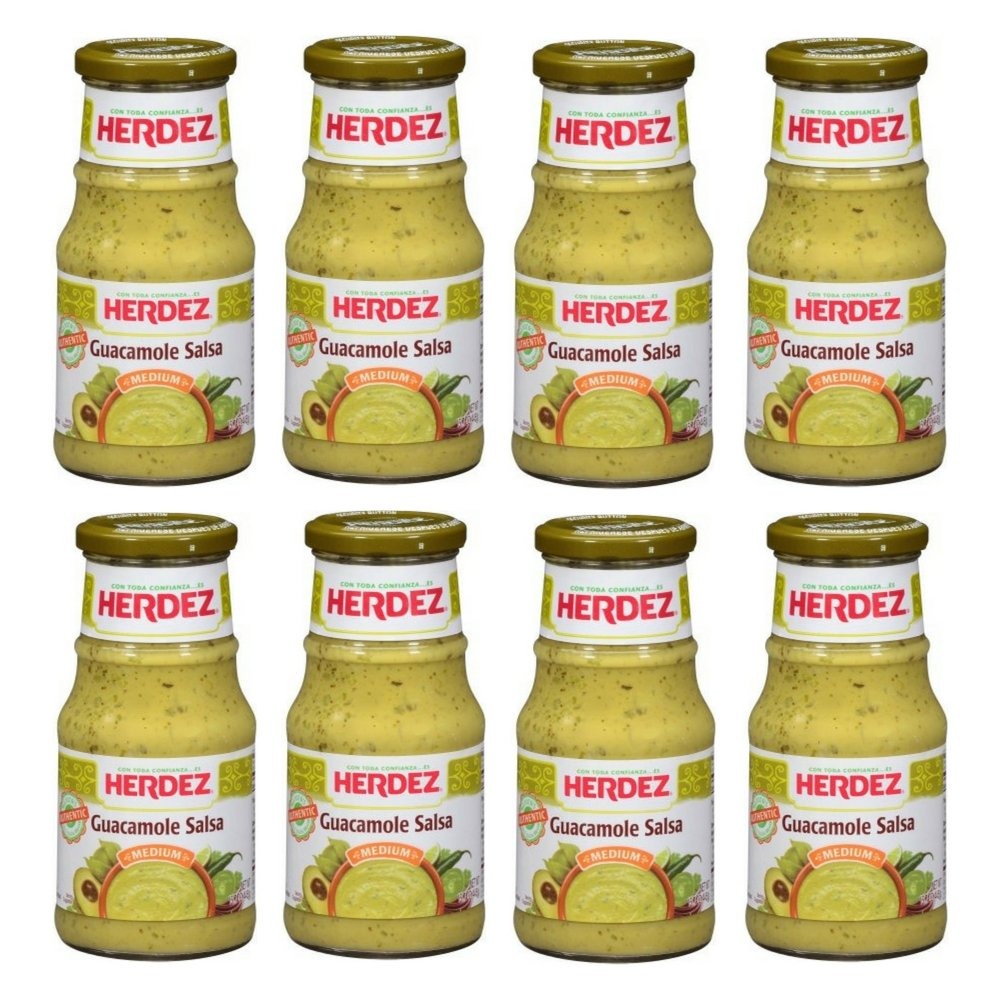
Item Name: Herdez Guacamole Salsa Med - 15.7 Oz (8 PACK)
Value: 125.6
Unit: Ounce

Price: 3.79